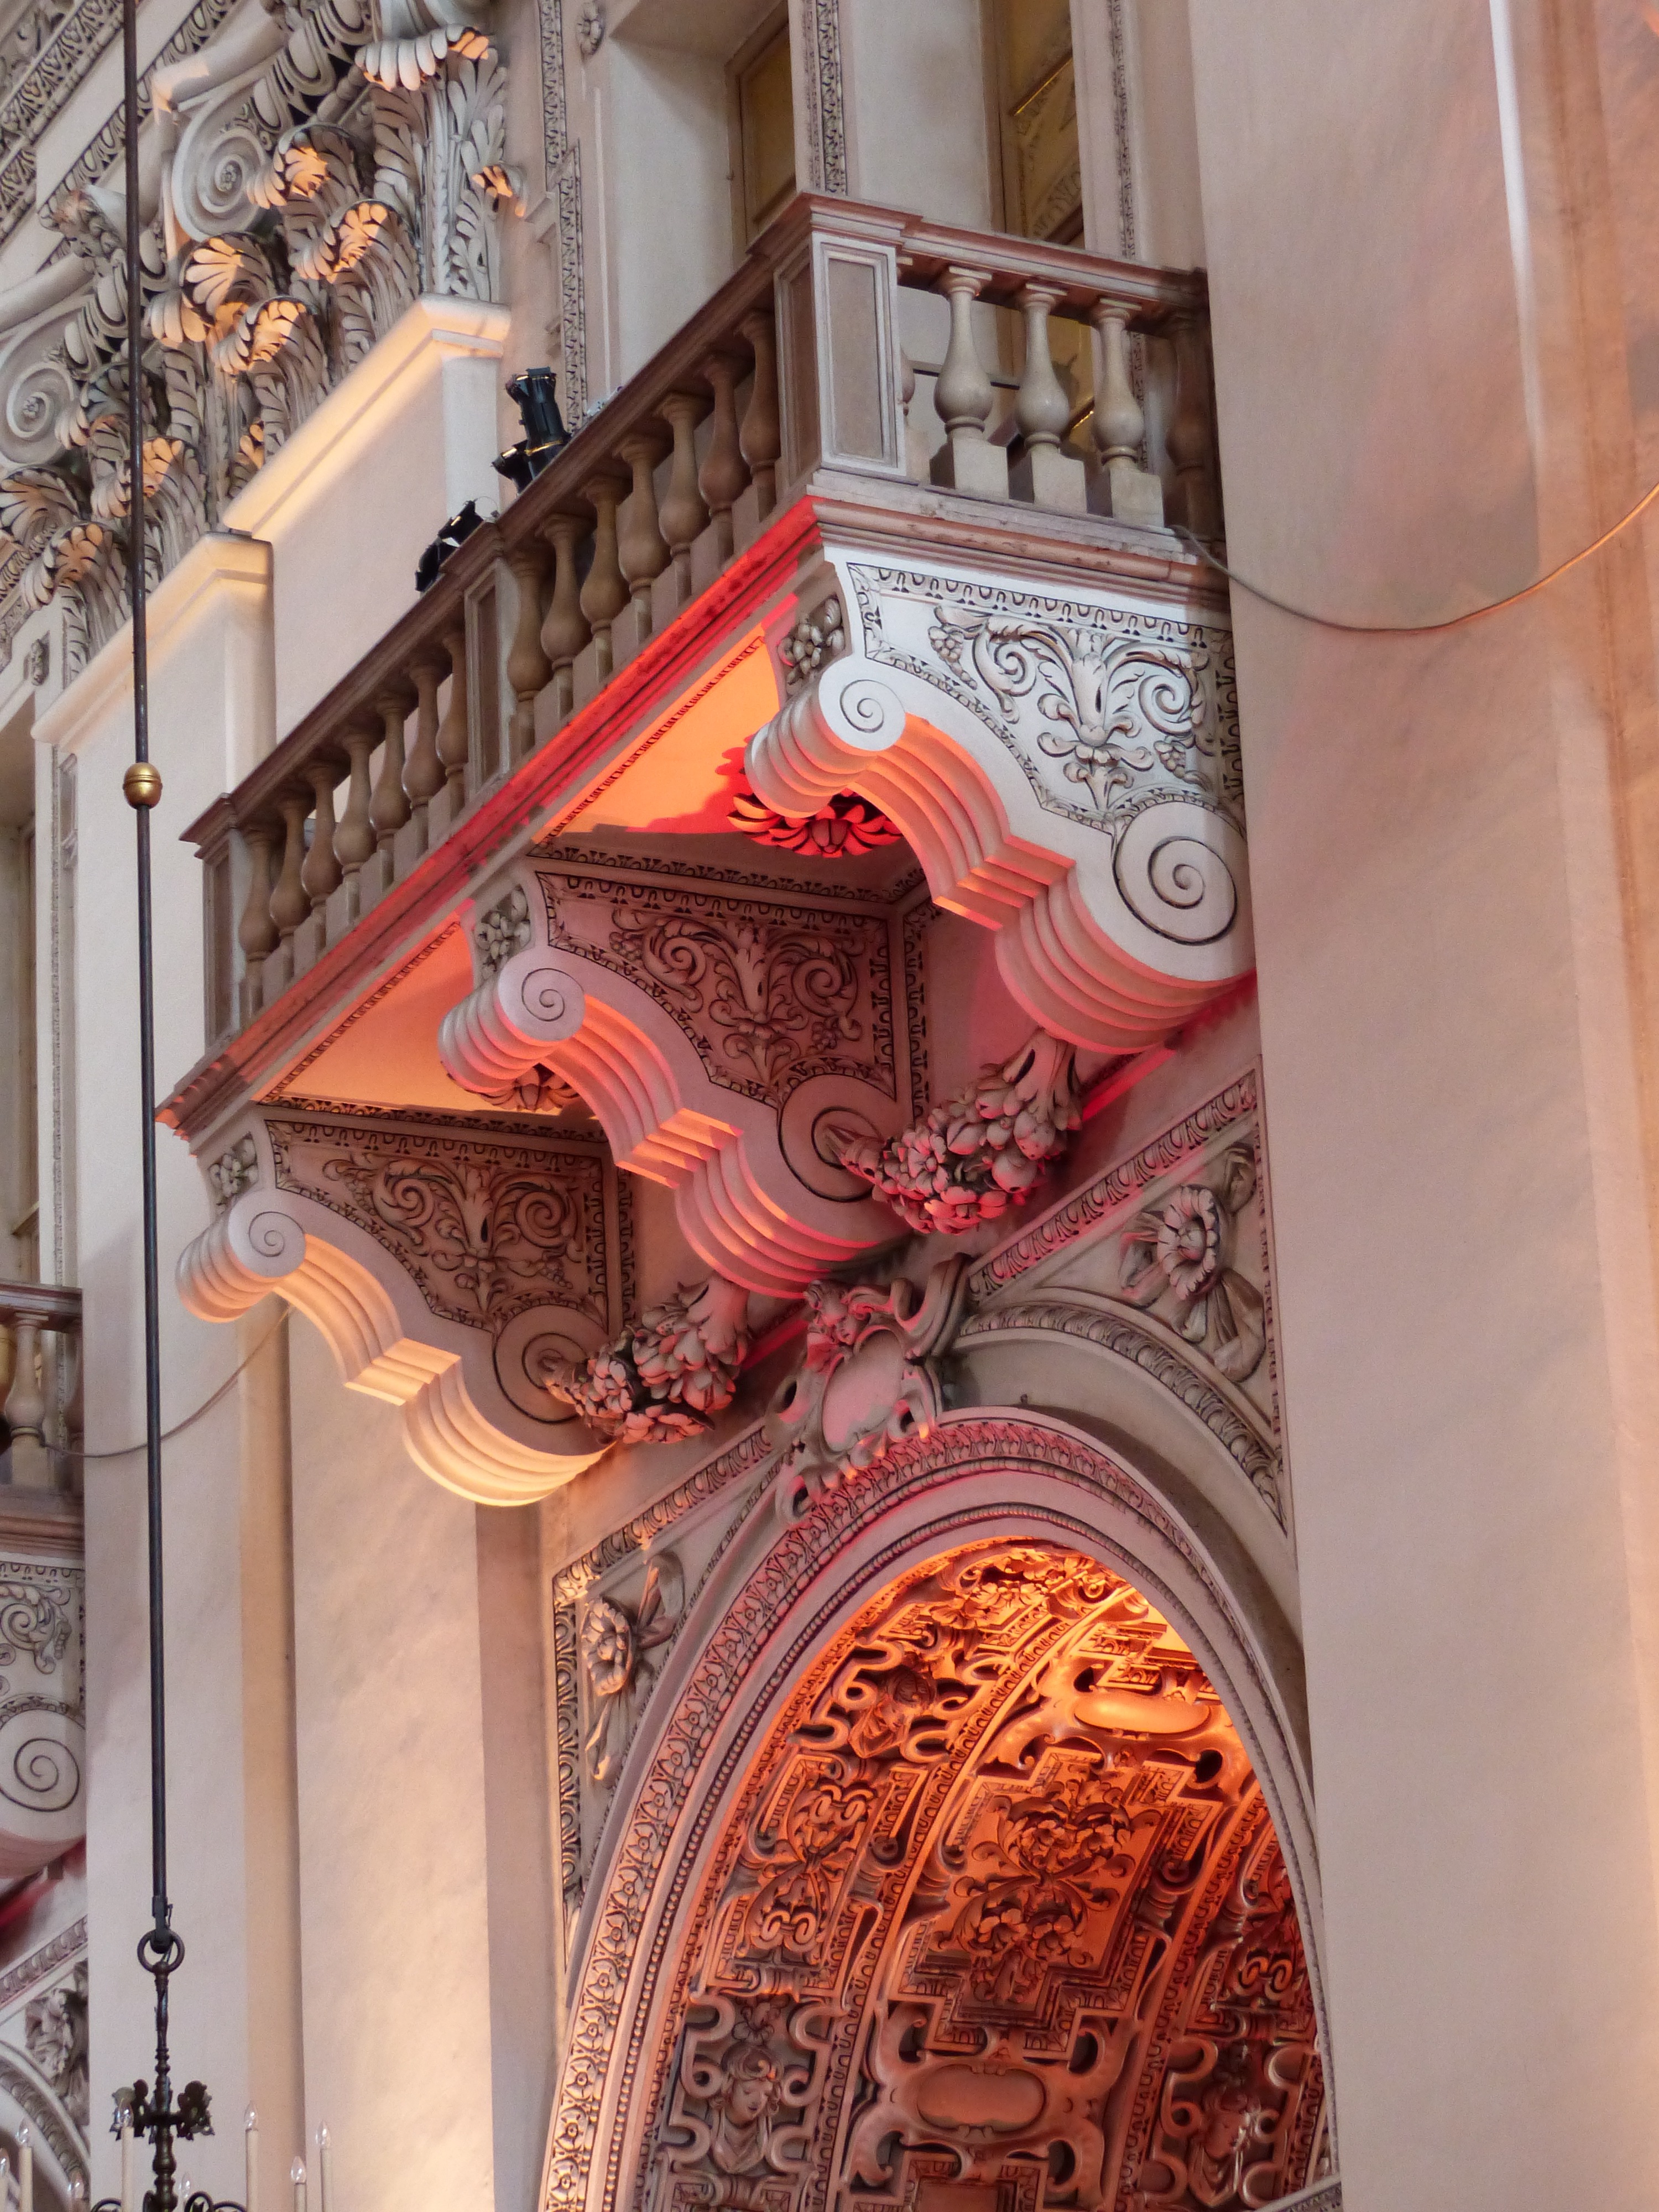
wood, balcony, italy, church, cathedral, lighting, austria, art, temple, nave, carving, salzburg, historic preservation, unesco world heritage, baroque building, historic centre, roman catholic, salzburg cathedral, ancient history